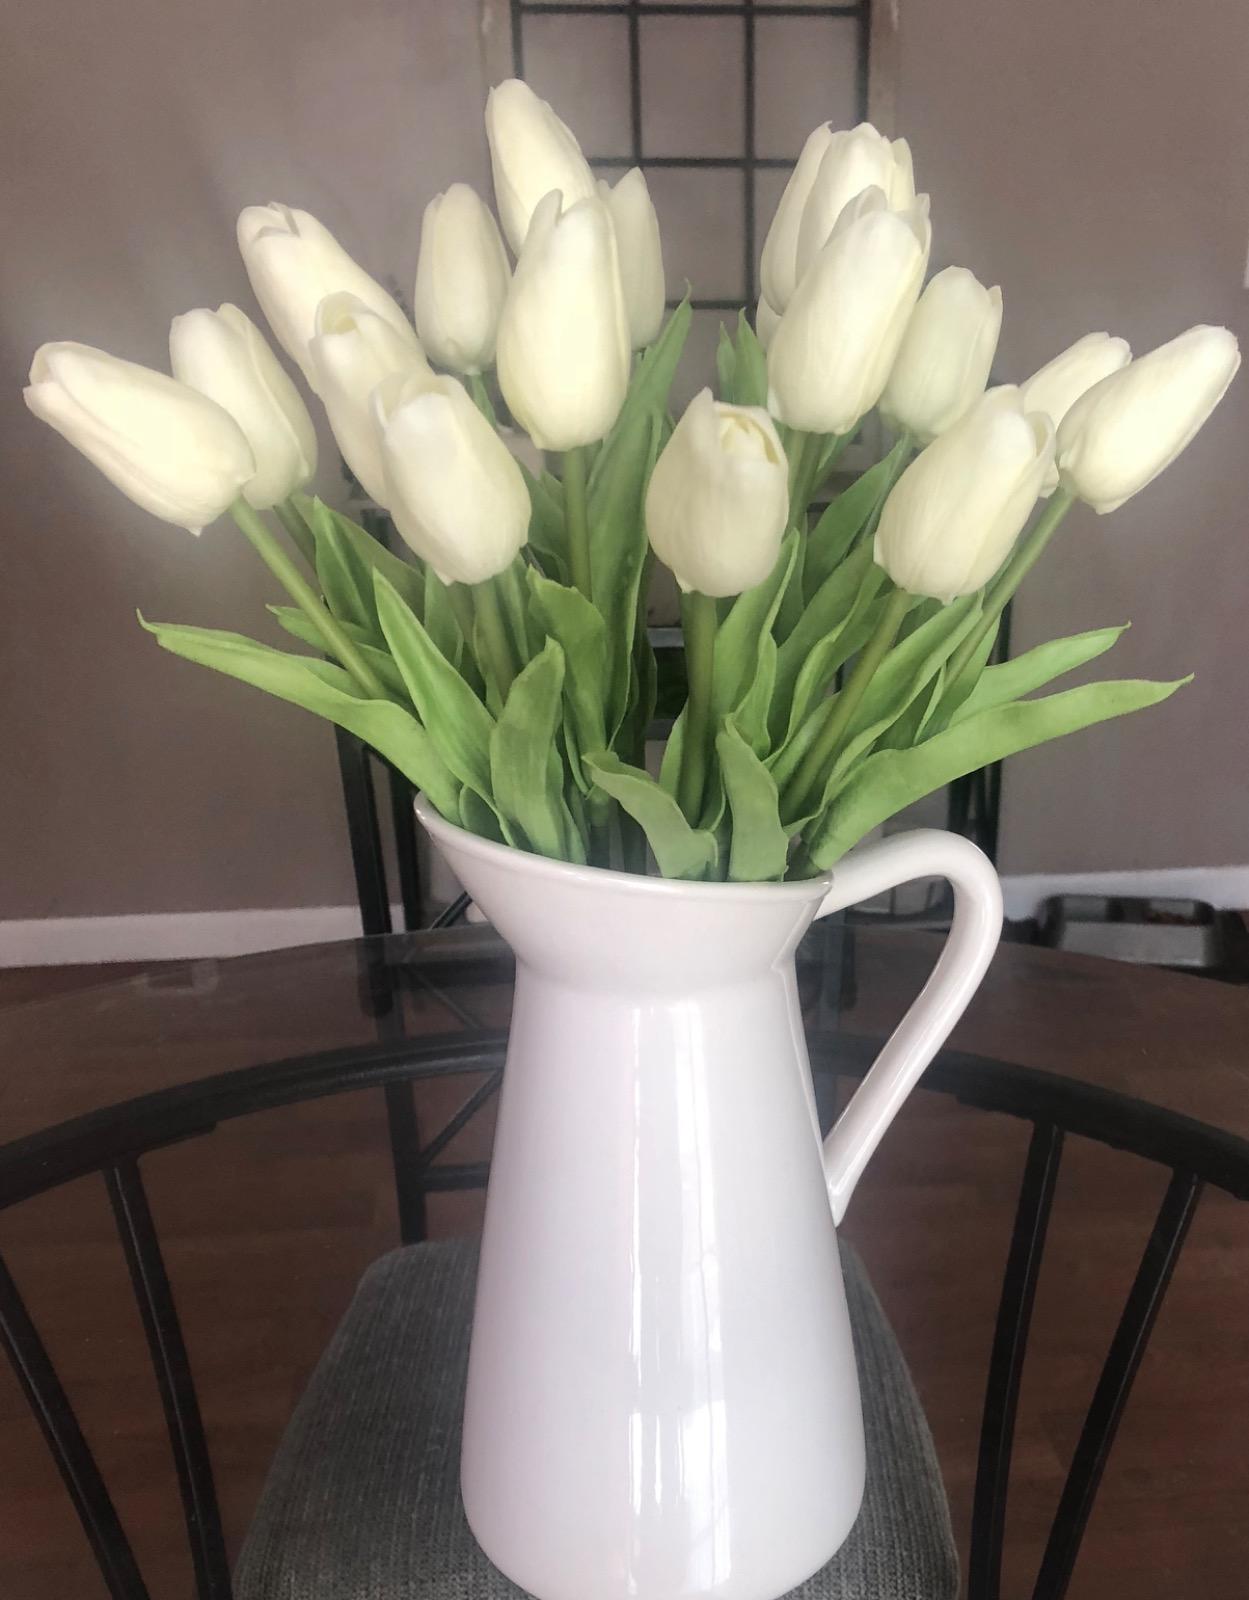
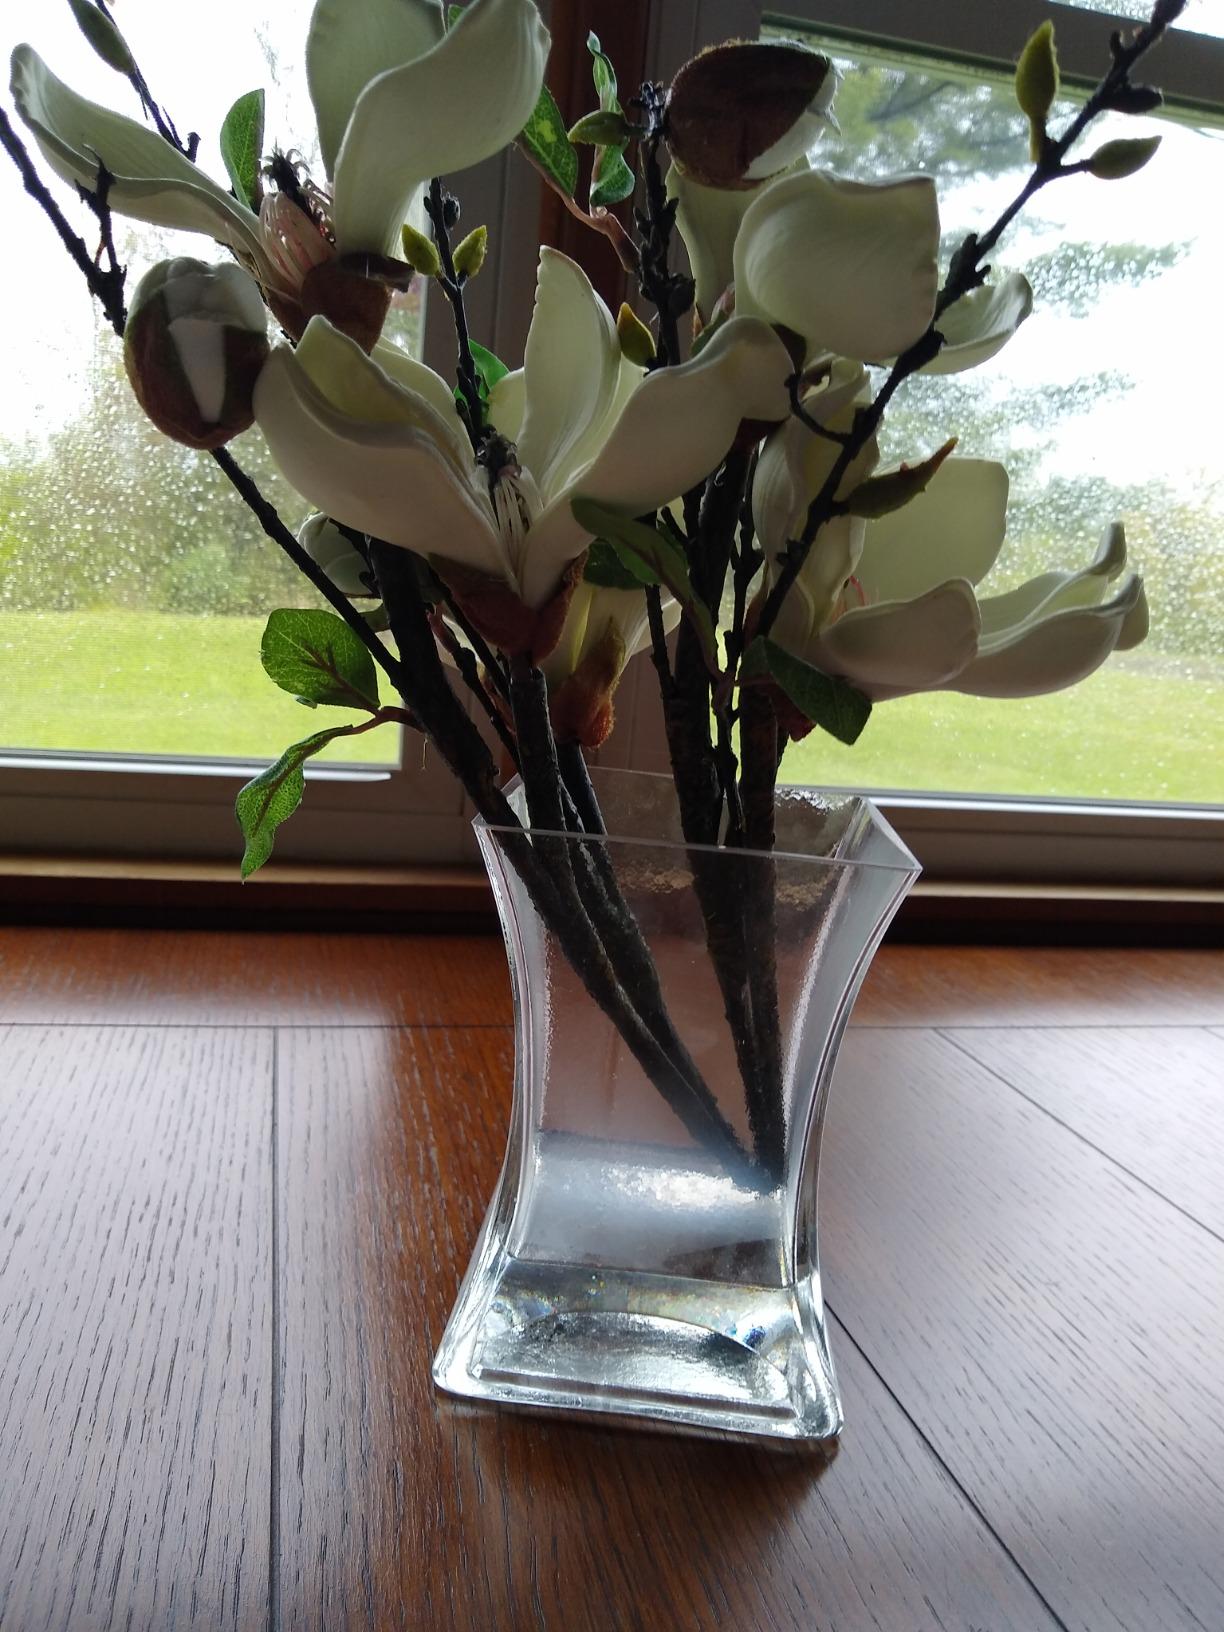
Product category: vase
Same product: no